Tomàs Moragas

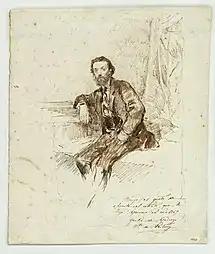
Tomàs Moragas; portrait sketch by Marià Fortuny

Tomàs Moragas i Torras (1837, Girona – 20 October 1906, Barcelona) was a Spanish painter; known for his Orientalist and genre scenes.